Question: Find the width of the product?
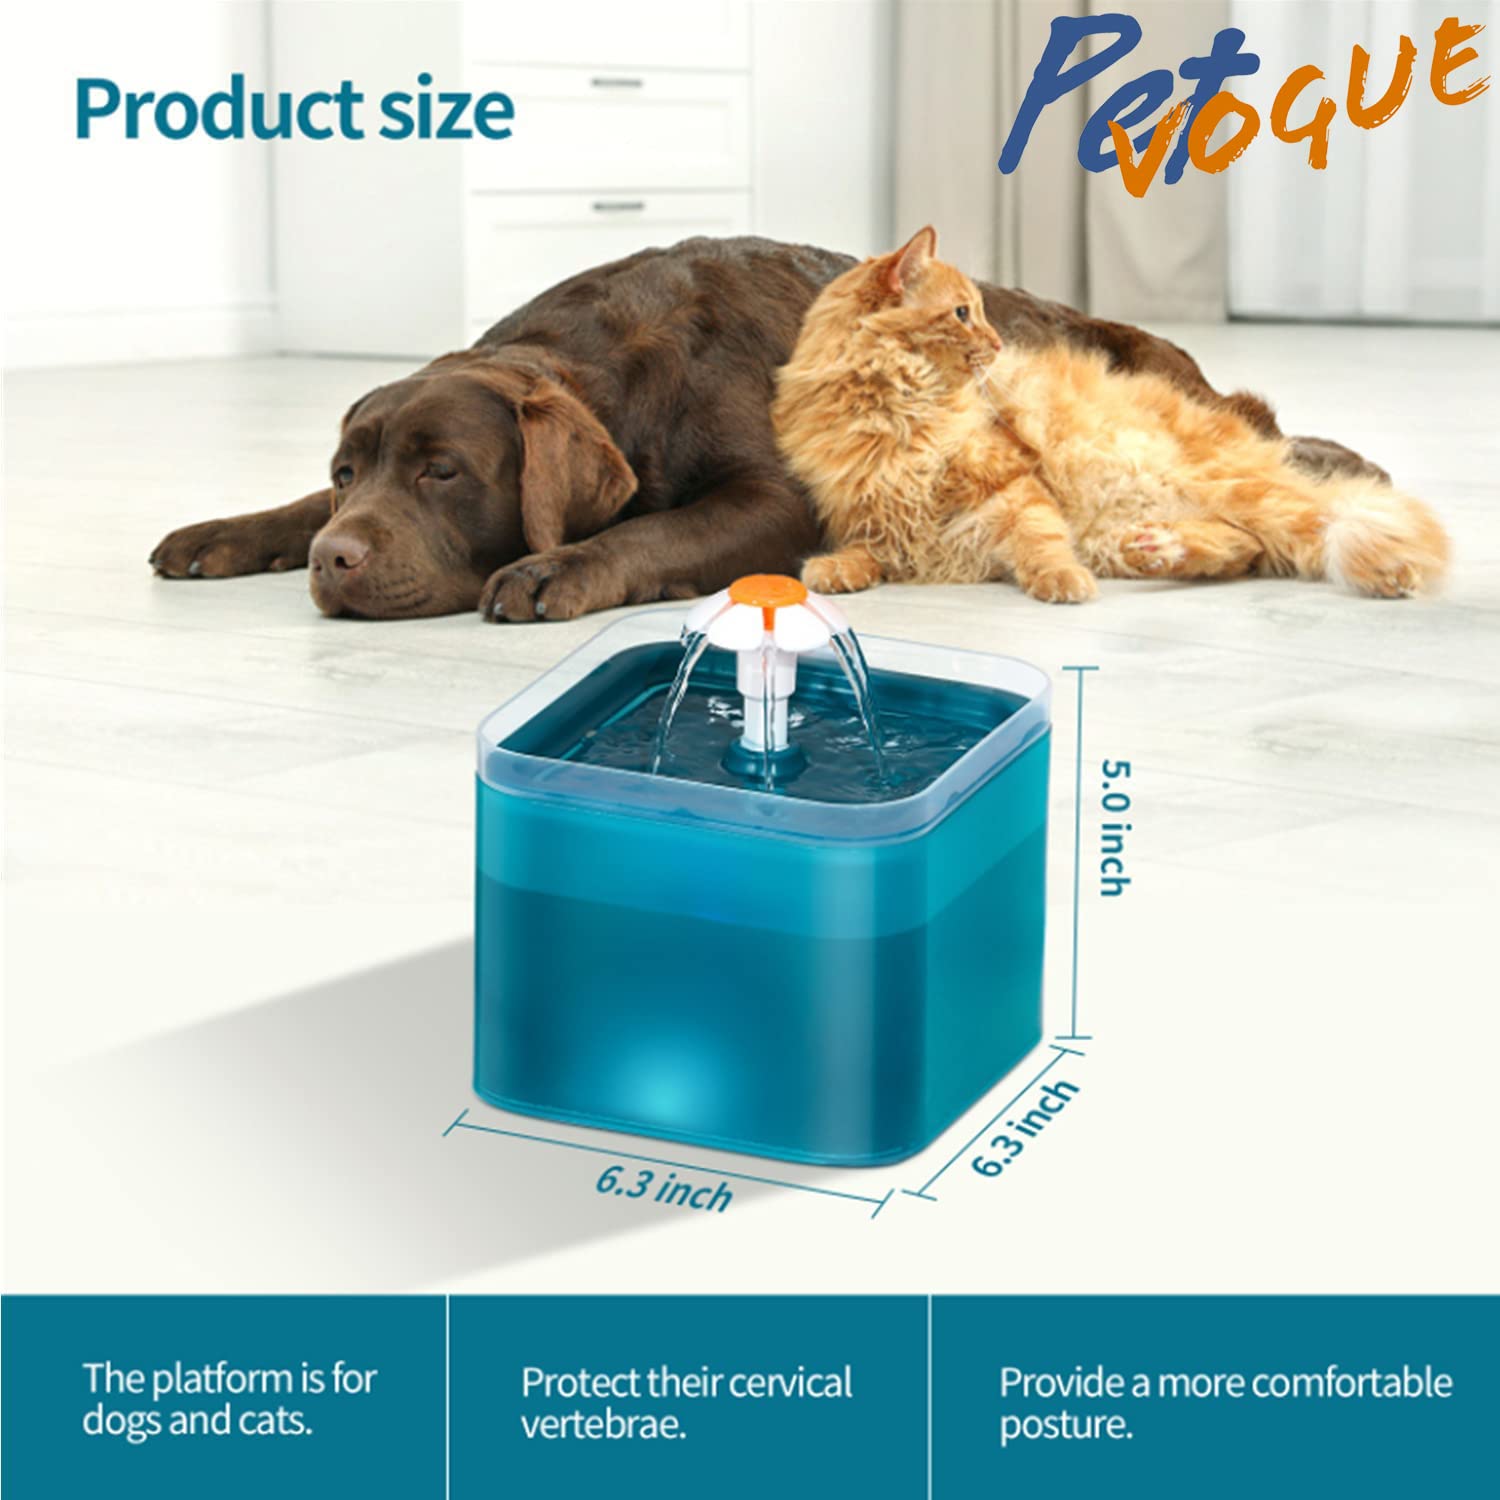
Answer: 6.3 inch